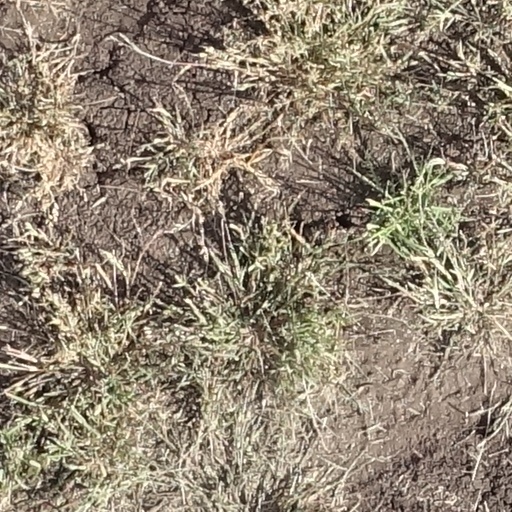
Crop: sorghum